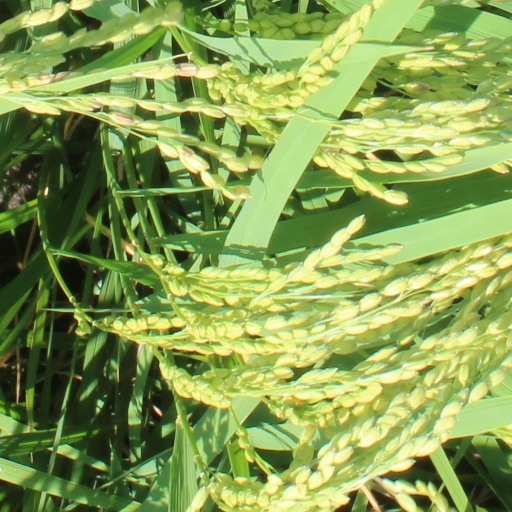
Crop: rice